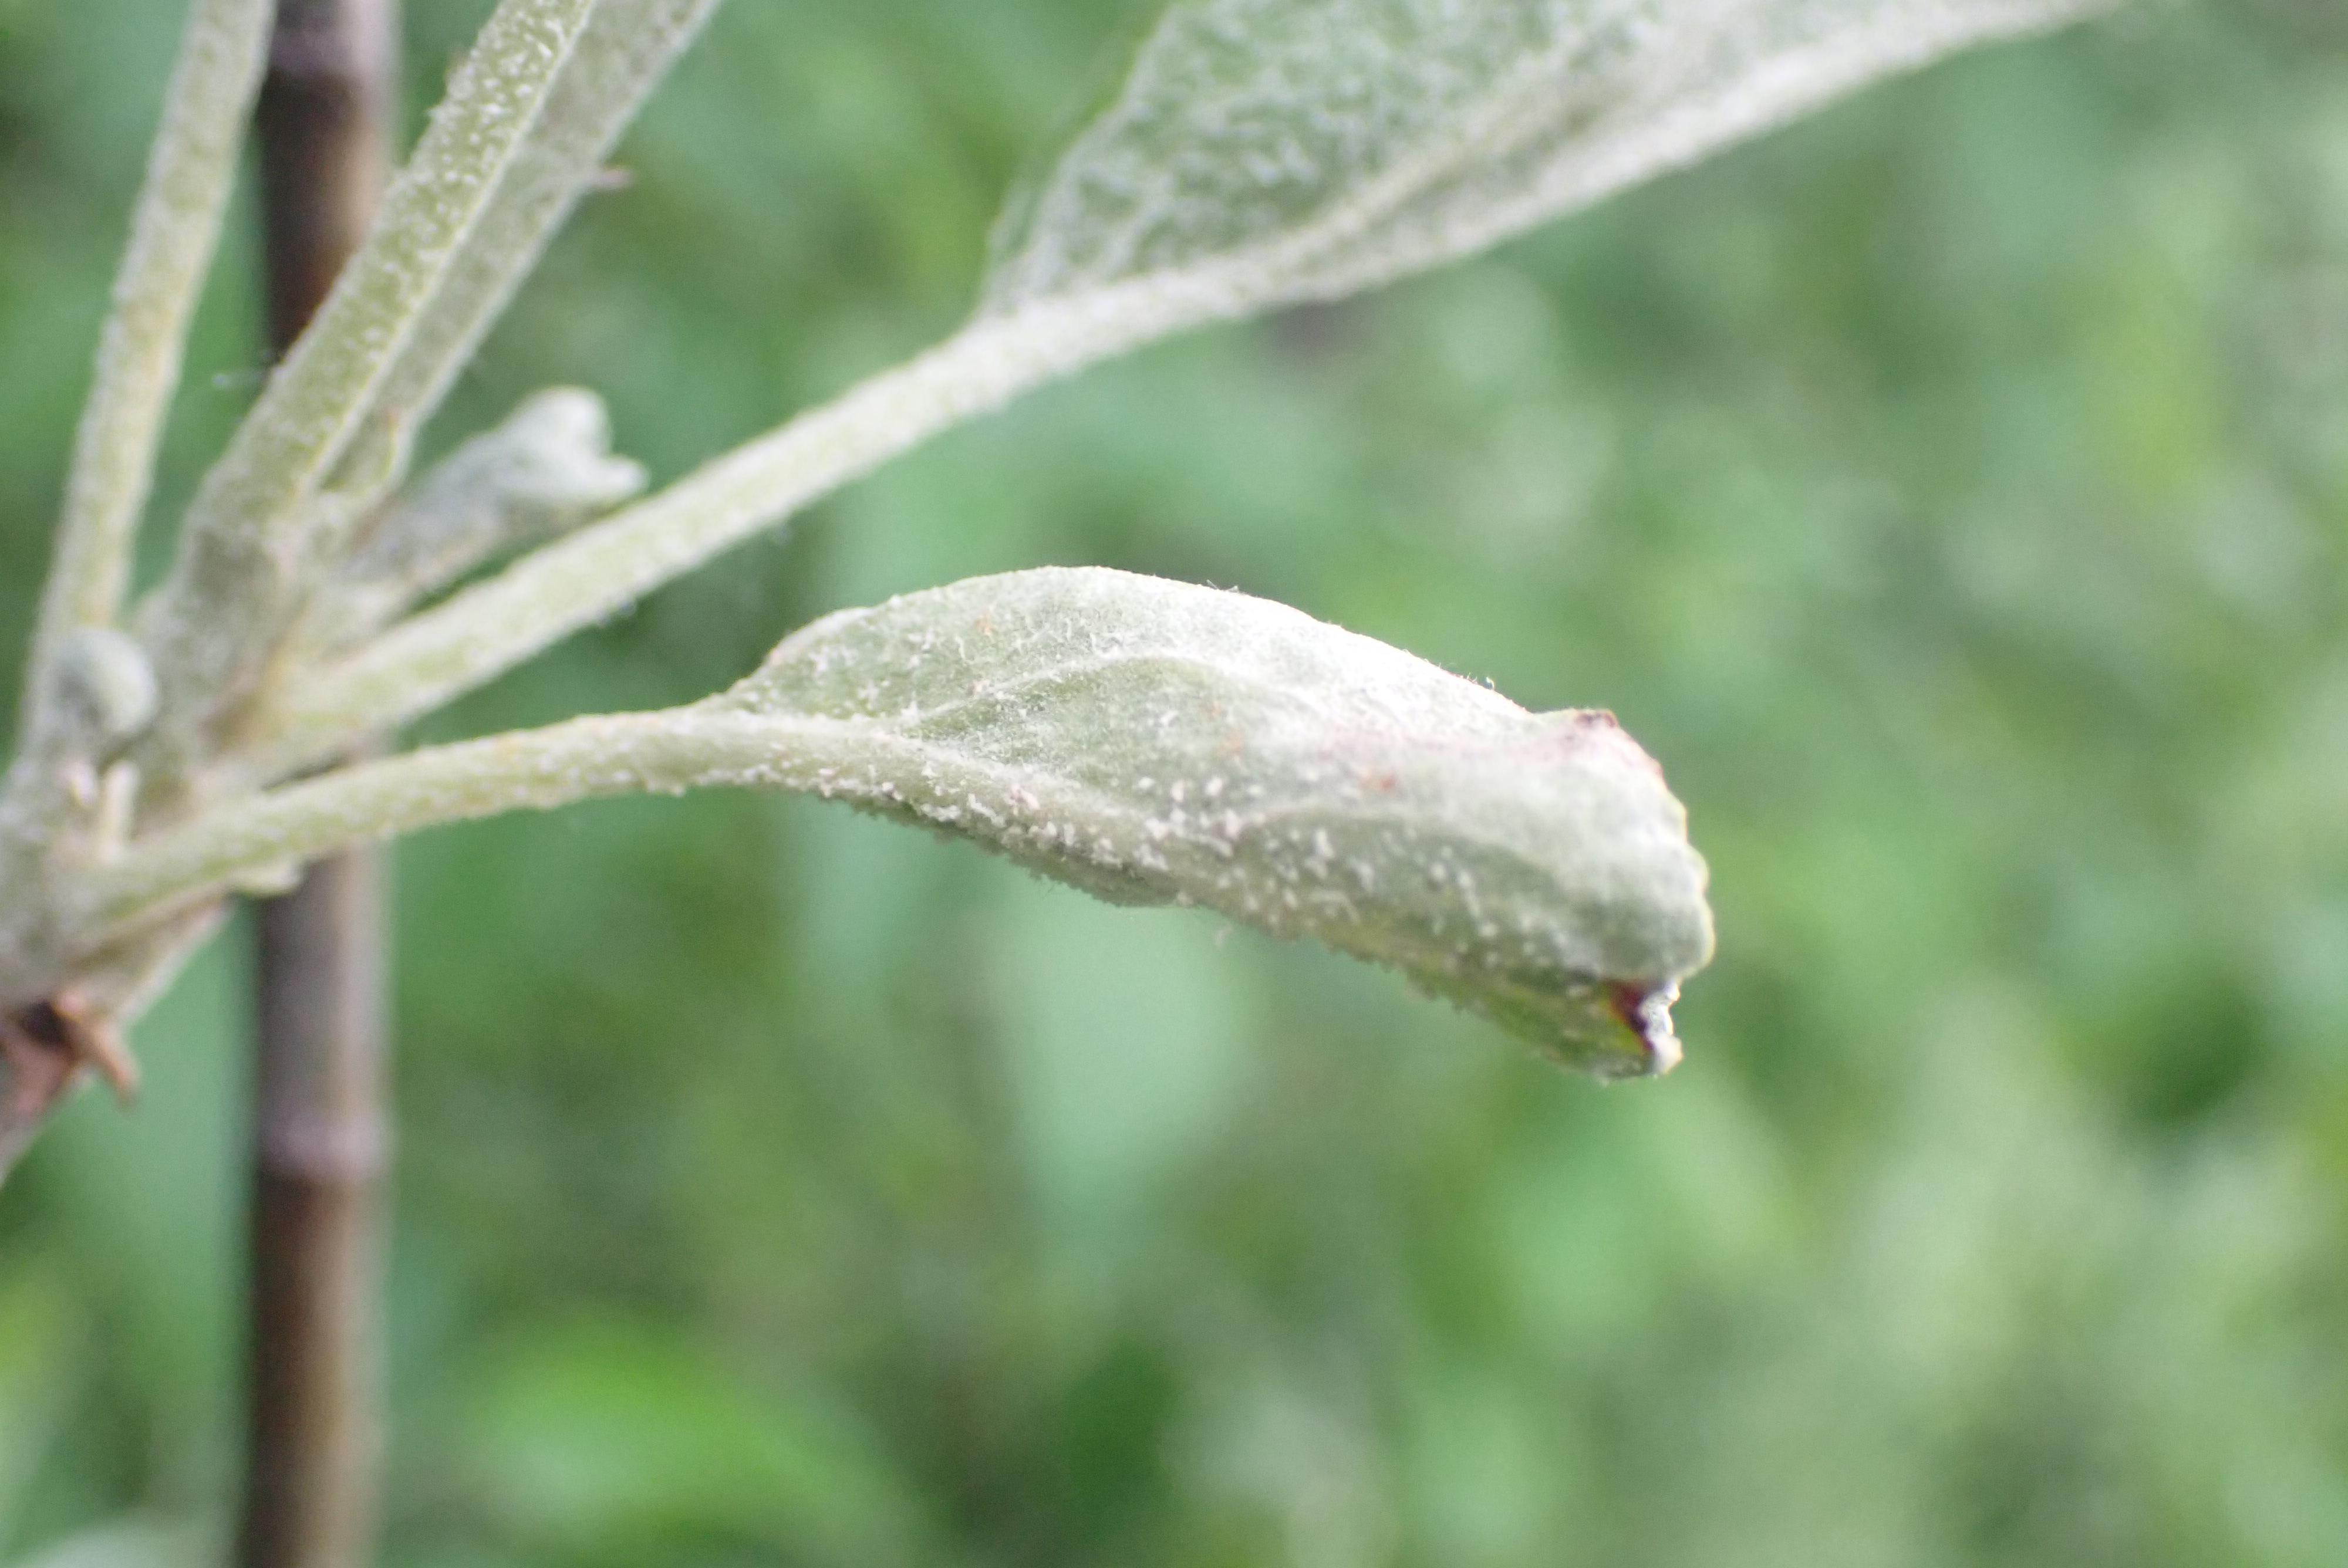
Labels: powdery_mildew